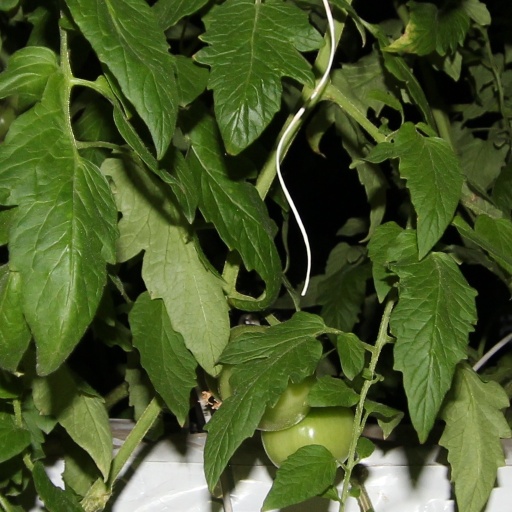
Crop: tomato